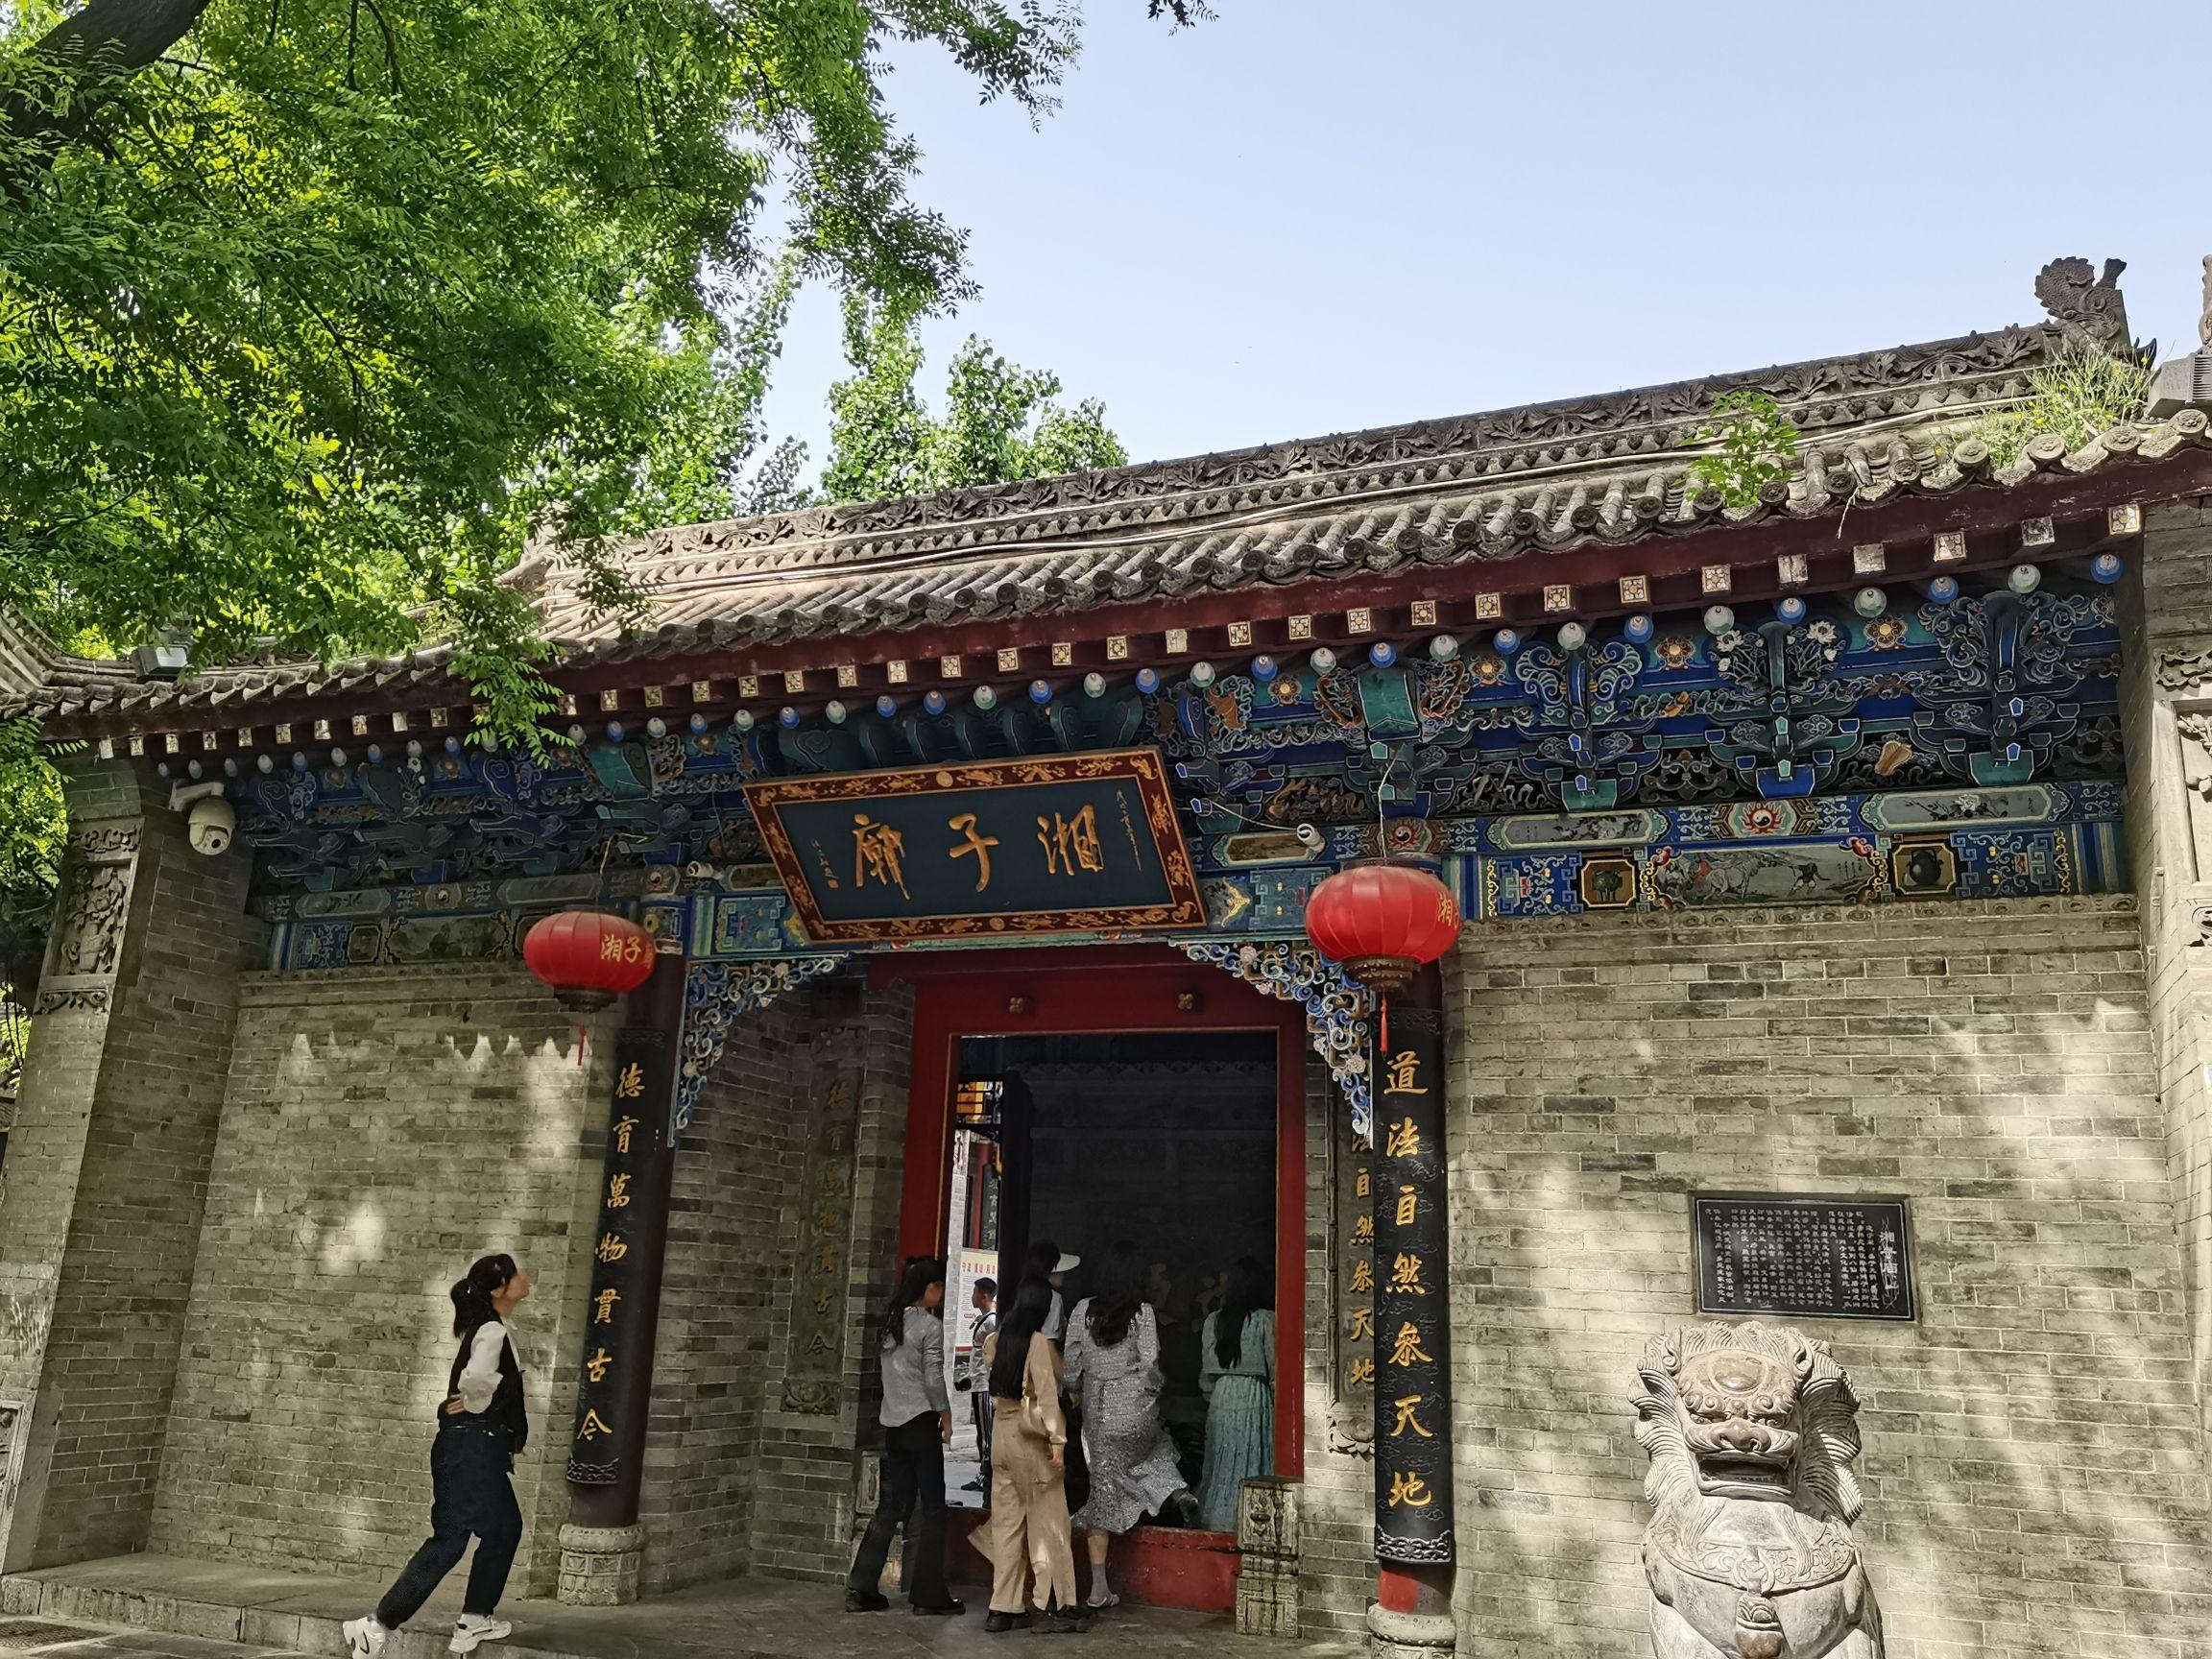
地标名称：湘子庙
所在城市：西安市·碑林区